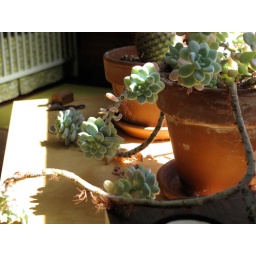
everyone in the house is making babies :P time to pot some of these little suckers...